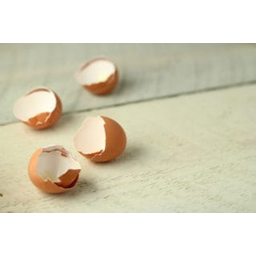
Label: eggshells